Sikandar Shah Miri

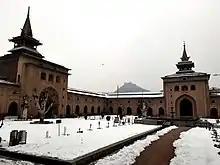
Jamia Masjid. Built in 1394 CE by Sikandar.

Numerous scholars arrived from Central Asia in his court: Sayiid Ahmad of Isfahan drafted a commentary on a Firazi text and also wrote epistles, Sayyid Muhammad Khawari wrote a commentary on Lum'at ul-I'tiqaad as well as another work (Khwar Nameh) of unknown genre, and Muhammad Baihaqi composed poems eulogizing Sikandar. The first stone sculpture of Kashmir—a four-armed Brahma, argued to be one of the finest in the history of the subcontinent—was sculpted by son of a Buddhist "Sanghapati" in 1409 and dedicated to Sikandar.